240 Central Park South

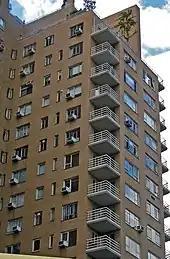
Detail of balconies

About 100 apartments have open-air balconies. These balconies have an average floor area of and are cantilevered from the windows. The balconies are concrete slabs and largely retain their original metal railings as of the early 21st century.